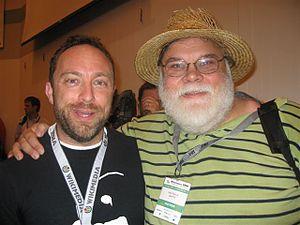
Alex Roshuk, né le 14 juillet 1956 à New York et mort en novembre 2014, est un avocat américain professant à Brooklyn.